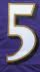
Number: 5